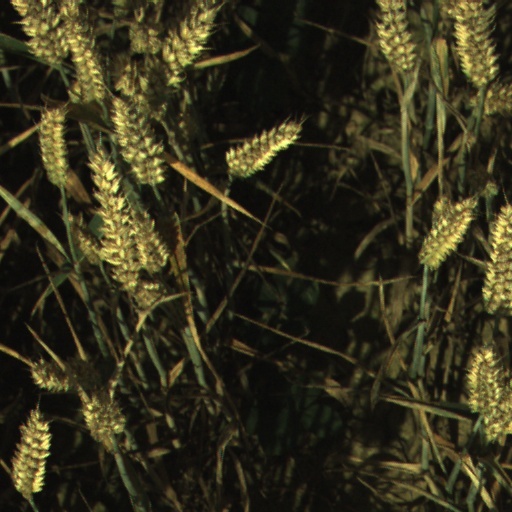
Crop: wheat